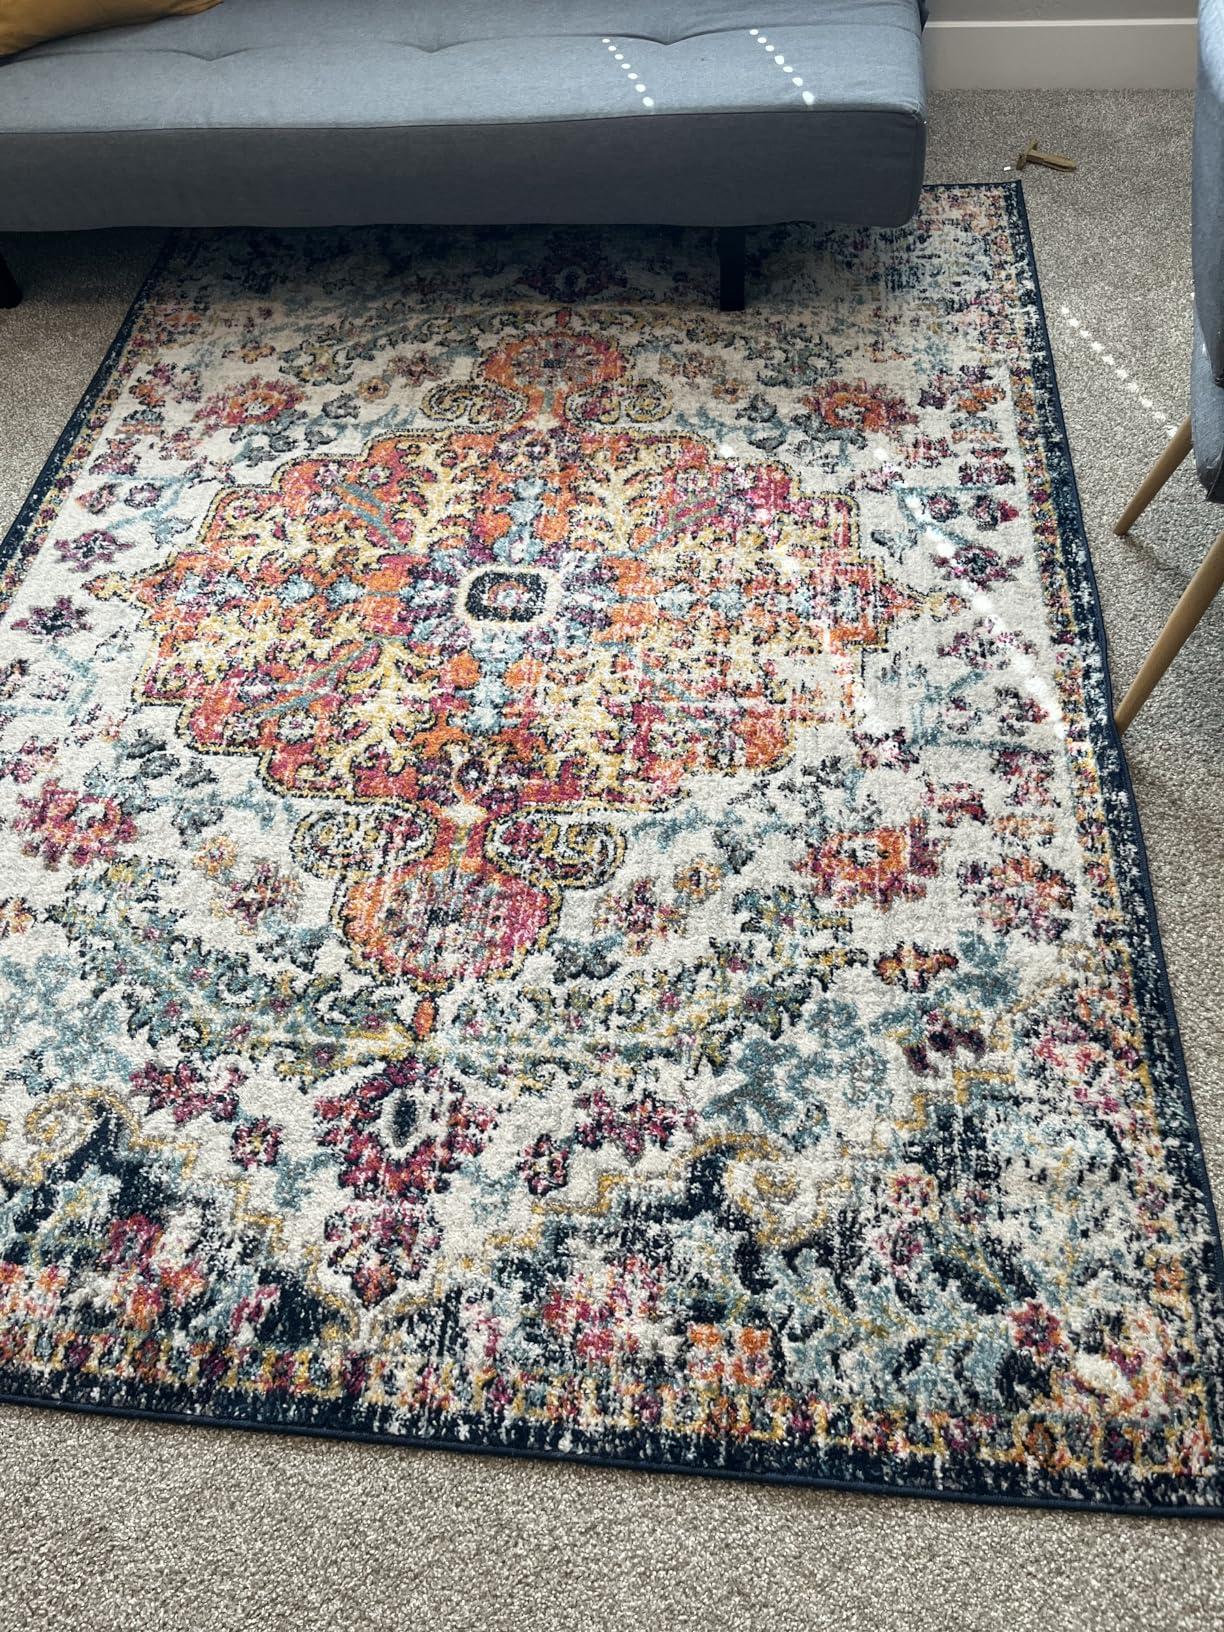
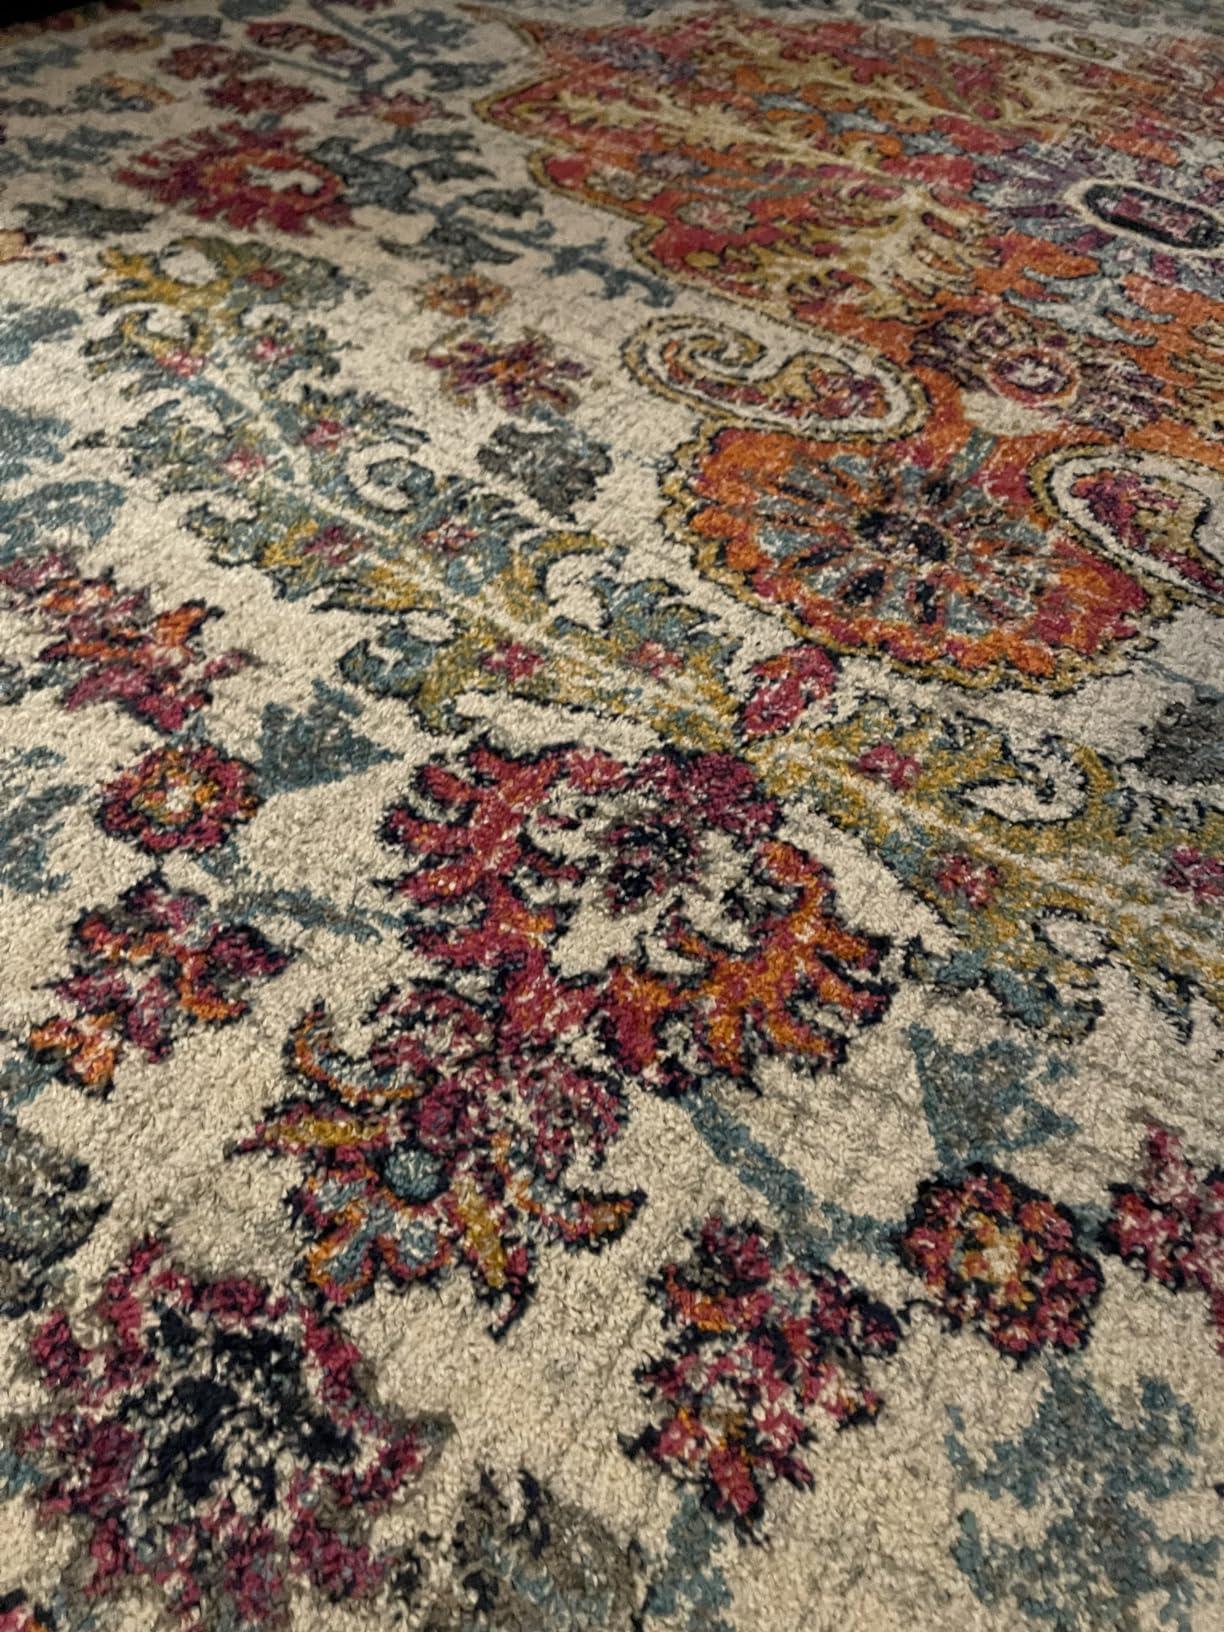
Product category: misc
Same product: yes